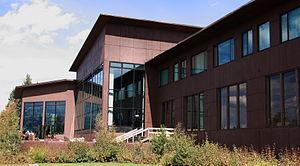
Lac Jackson Lodge, parc national de Grand Teton, Wyoming, États-Unis, côté ouest